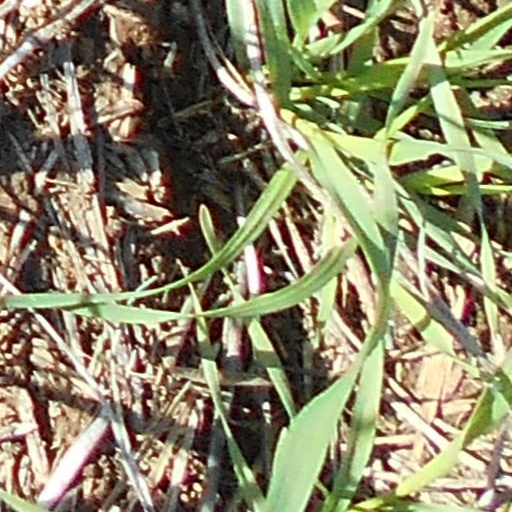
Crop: wheat